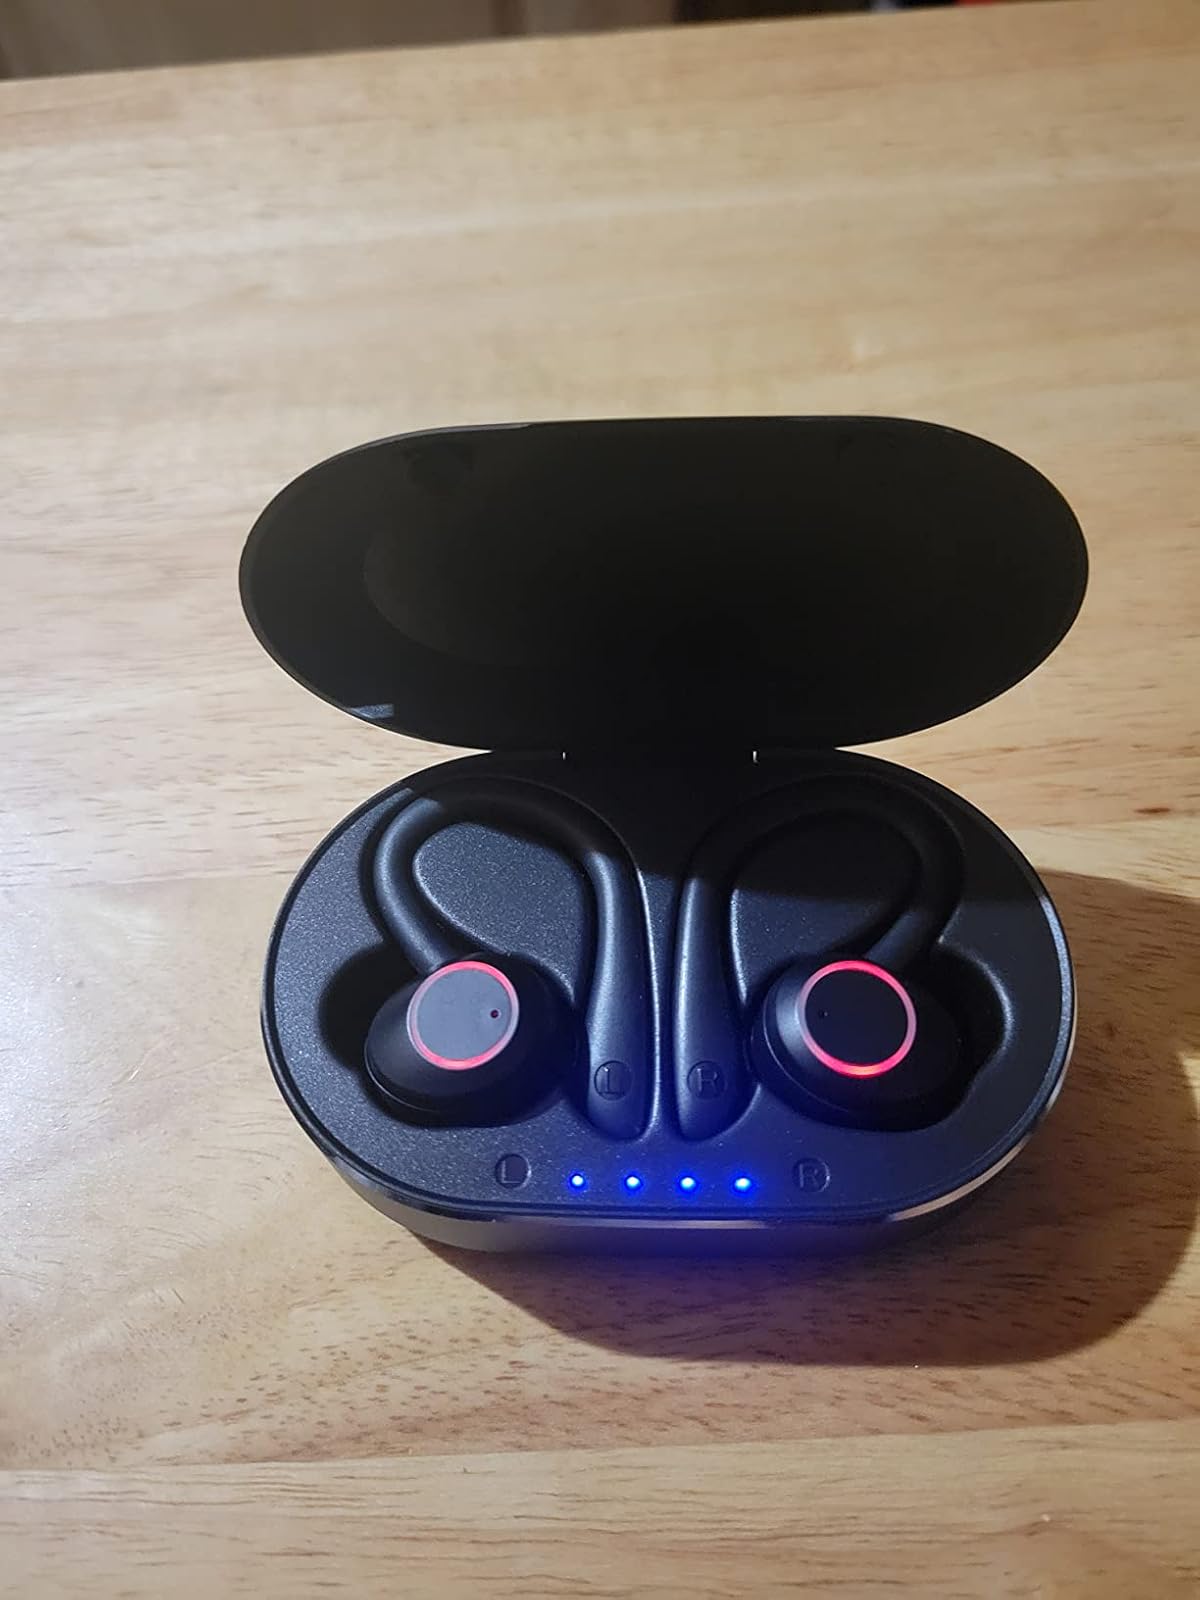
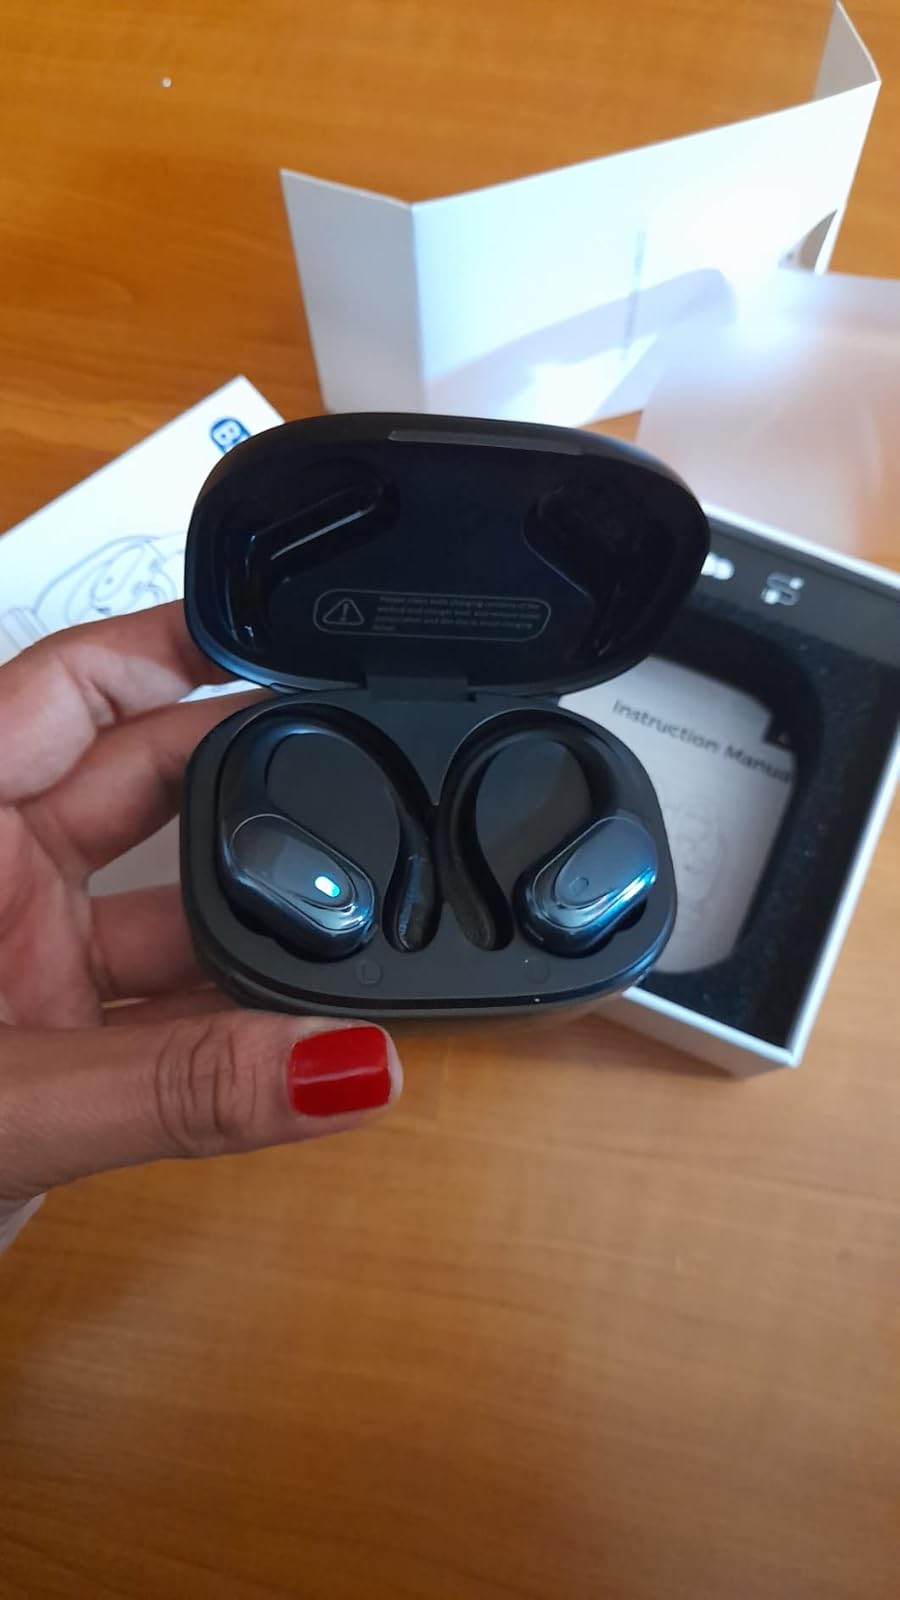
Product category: earbuds
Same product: no